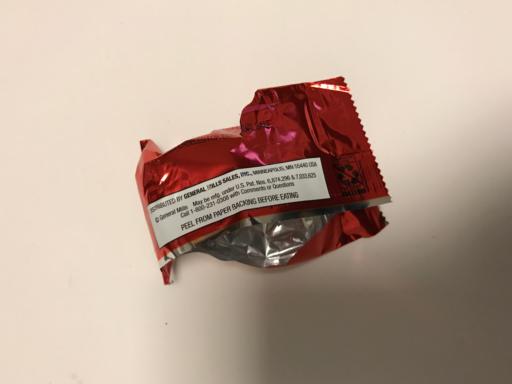
Waste category: trash